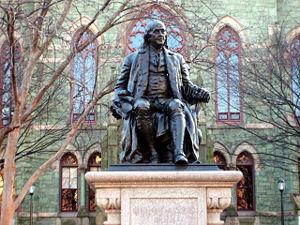
L'université de Pennsylvanie est une université privée américaine dont le siège est à Philadelphie. Fondée en 1740, elle est l'un des plus anciens établissements d’enseignement supérieur aux États-Unis. Elle fait partie de la Ivy League, association informelle regroupant les huit universités les plus anciennes et les plus célèbres des États-Unis. C'est en particulier là-bas qu'a été créé l'ENIAC, le premier ordinateur. En 2014, l'université de Pennsylvanie arrive en tête du classement des meilleures universités américaines selon le quotidien USA Today.